Left-wing terrorism

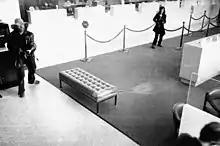
Patty Hearst robbing the Hibernia Bank in San Francisco, April 15, 1974 after being kidnapped by the Symbionese Liberation Army.

The Weather Underground was a domestic terrorist group that developed as "a small, violent offshoot of Students for a Democratic Society," a group that originated in the 1960s to advocate for social change. Between 1973 and 1975, the Symbionese Liberation Army was active, committing bank robberies, murders, and other acts of violence. Other terrorist groups such as the small New World Liberation Front resorted to death threats, drive-by shootings and planting of pipe-bombs in the late 1970s. During the 1980s, both the May 19th Communist Organization (M19CO) and the smaller United Freedom Front were active. After 1985, following the dismantling of both groups, one source reports there were no confirmed acts of left-wing terrorism by similar groups. Incidents of left-wing terrorism dropped off at the end of the Cold War (circa 1989), partly due to the loss of support for communism.